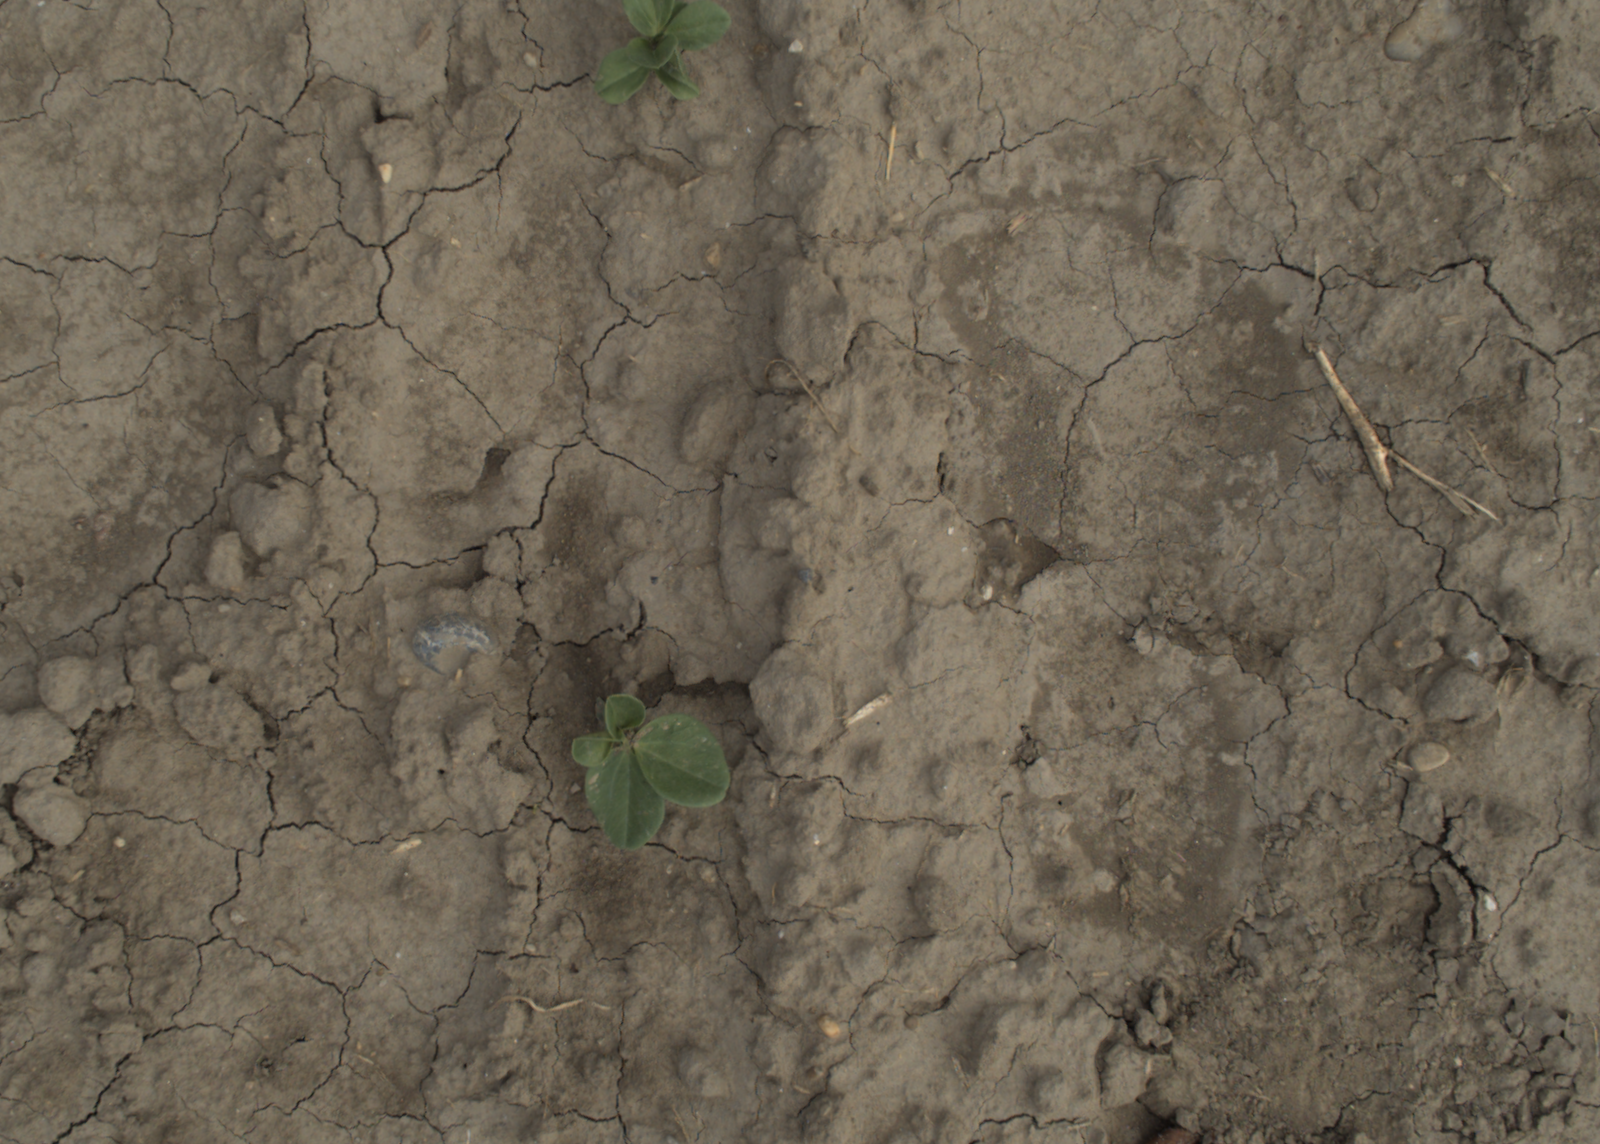
Capture date: 21.09.2021 10:48:27
Weather: mixed
Wind: light
Seeding date: 02.09.2021
Plant canopy height (mm): 962